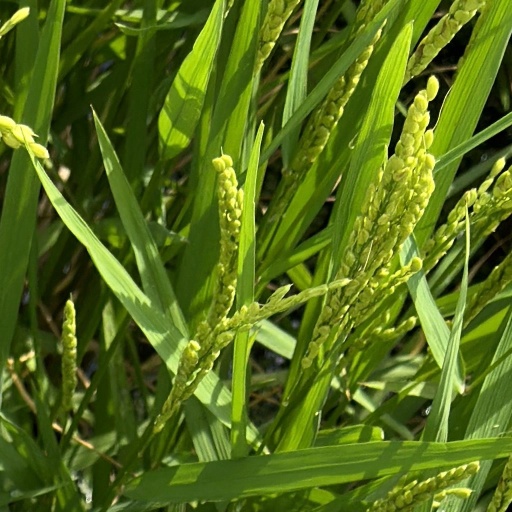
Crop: rice